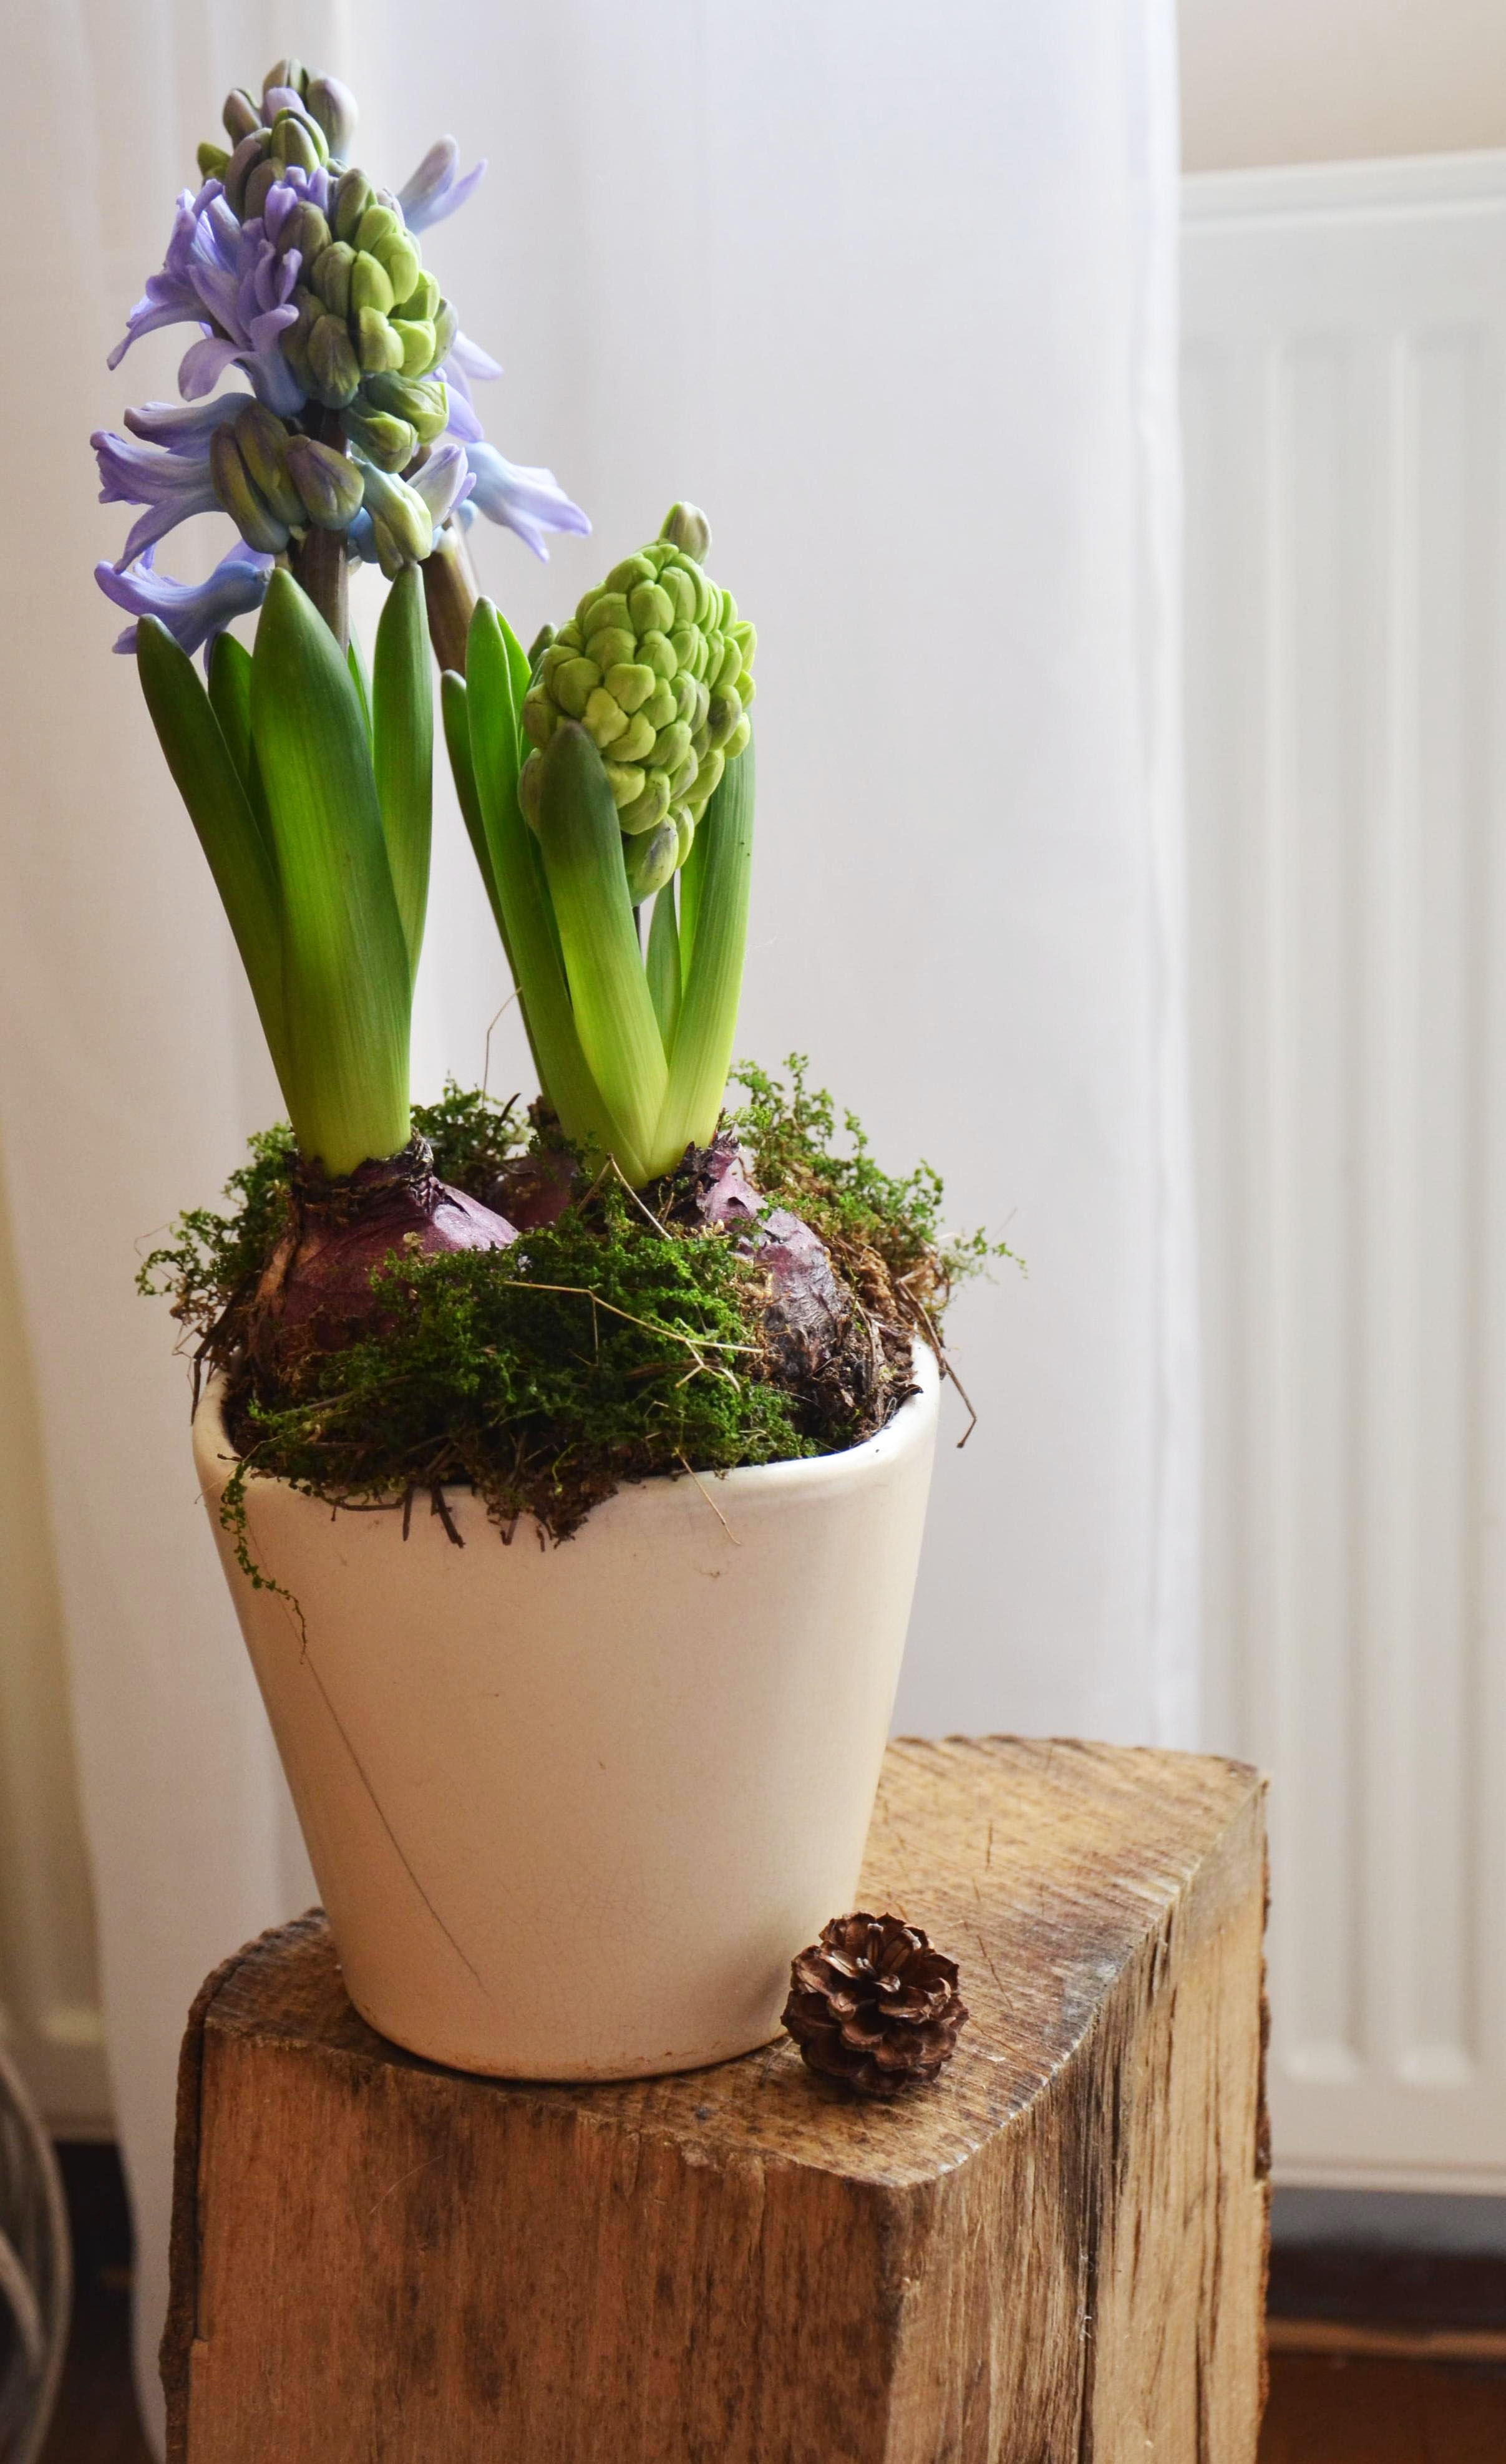
nature, plant, house, flower, spring, houseplant, violet, flowerpot, floristry, hyacinth, flowering plant, floral design, flowerpots, land plant, flower arranging